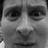
Emotion: surprise